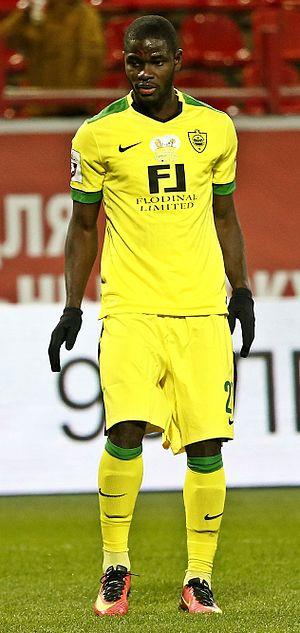
Jonathan Mensah, né le 13 juillet 1990 à Accra, est un footballeur international ghanéen évoluant au poste de défenseur central au Crew SC de Columbus en Major League Soccer.